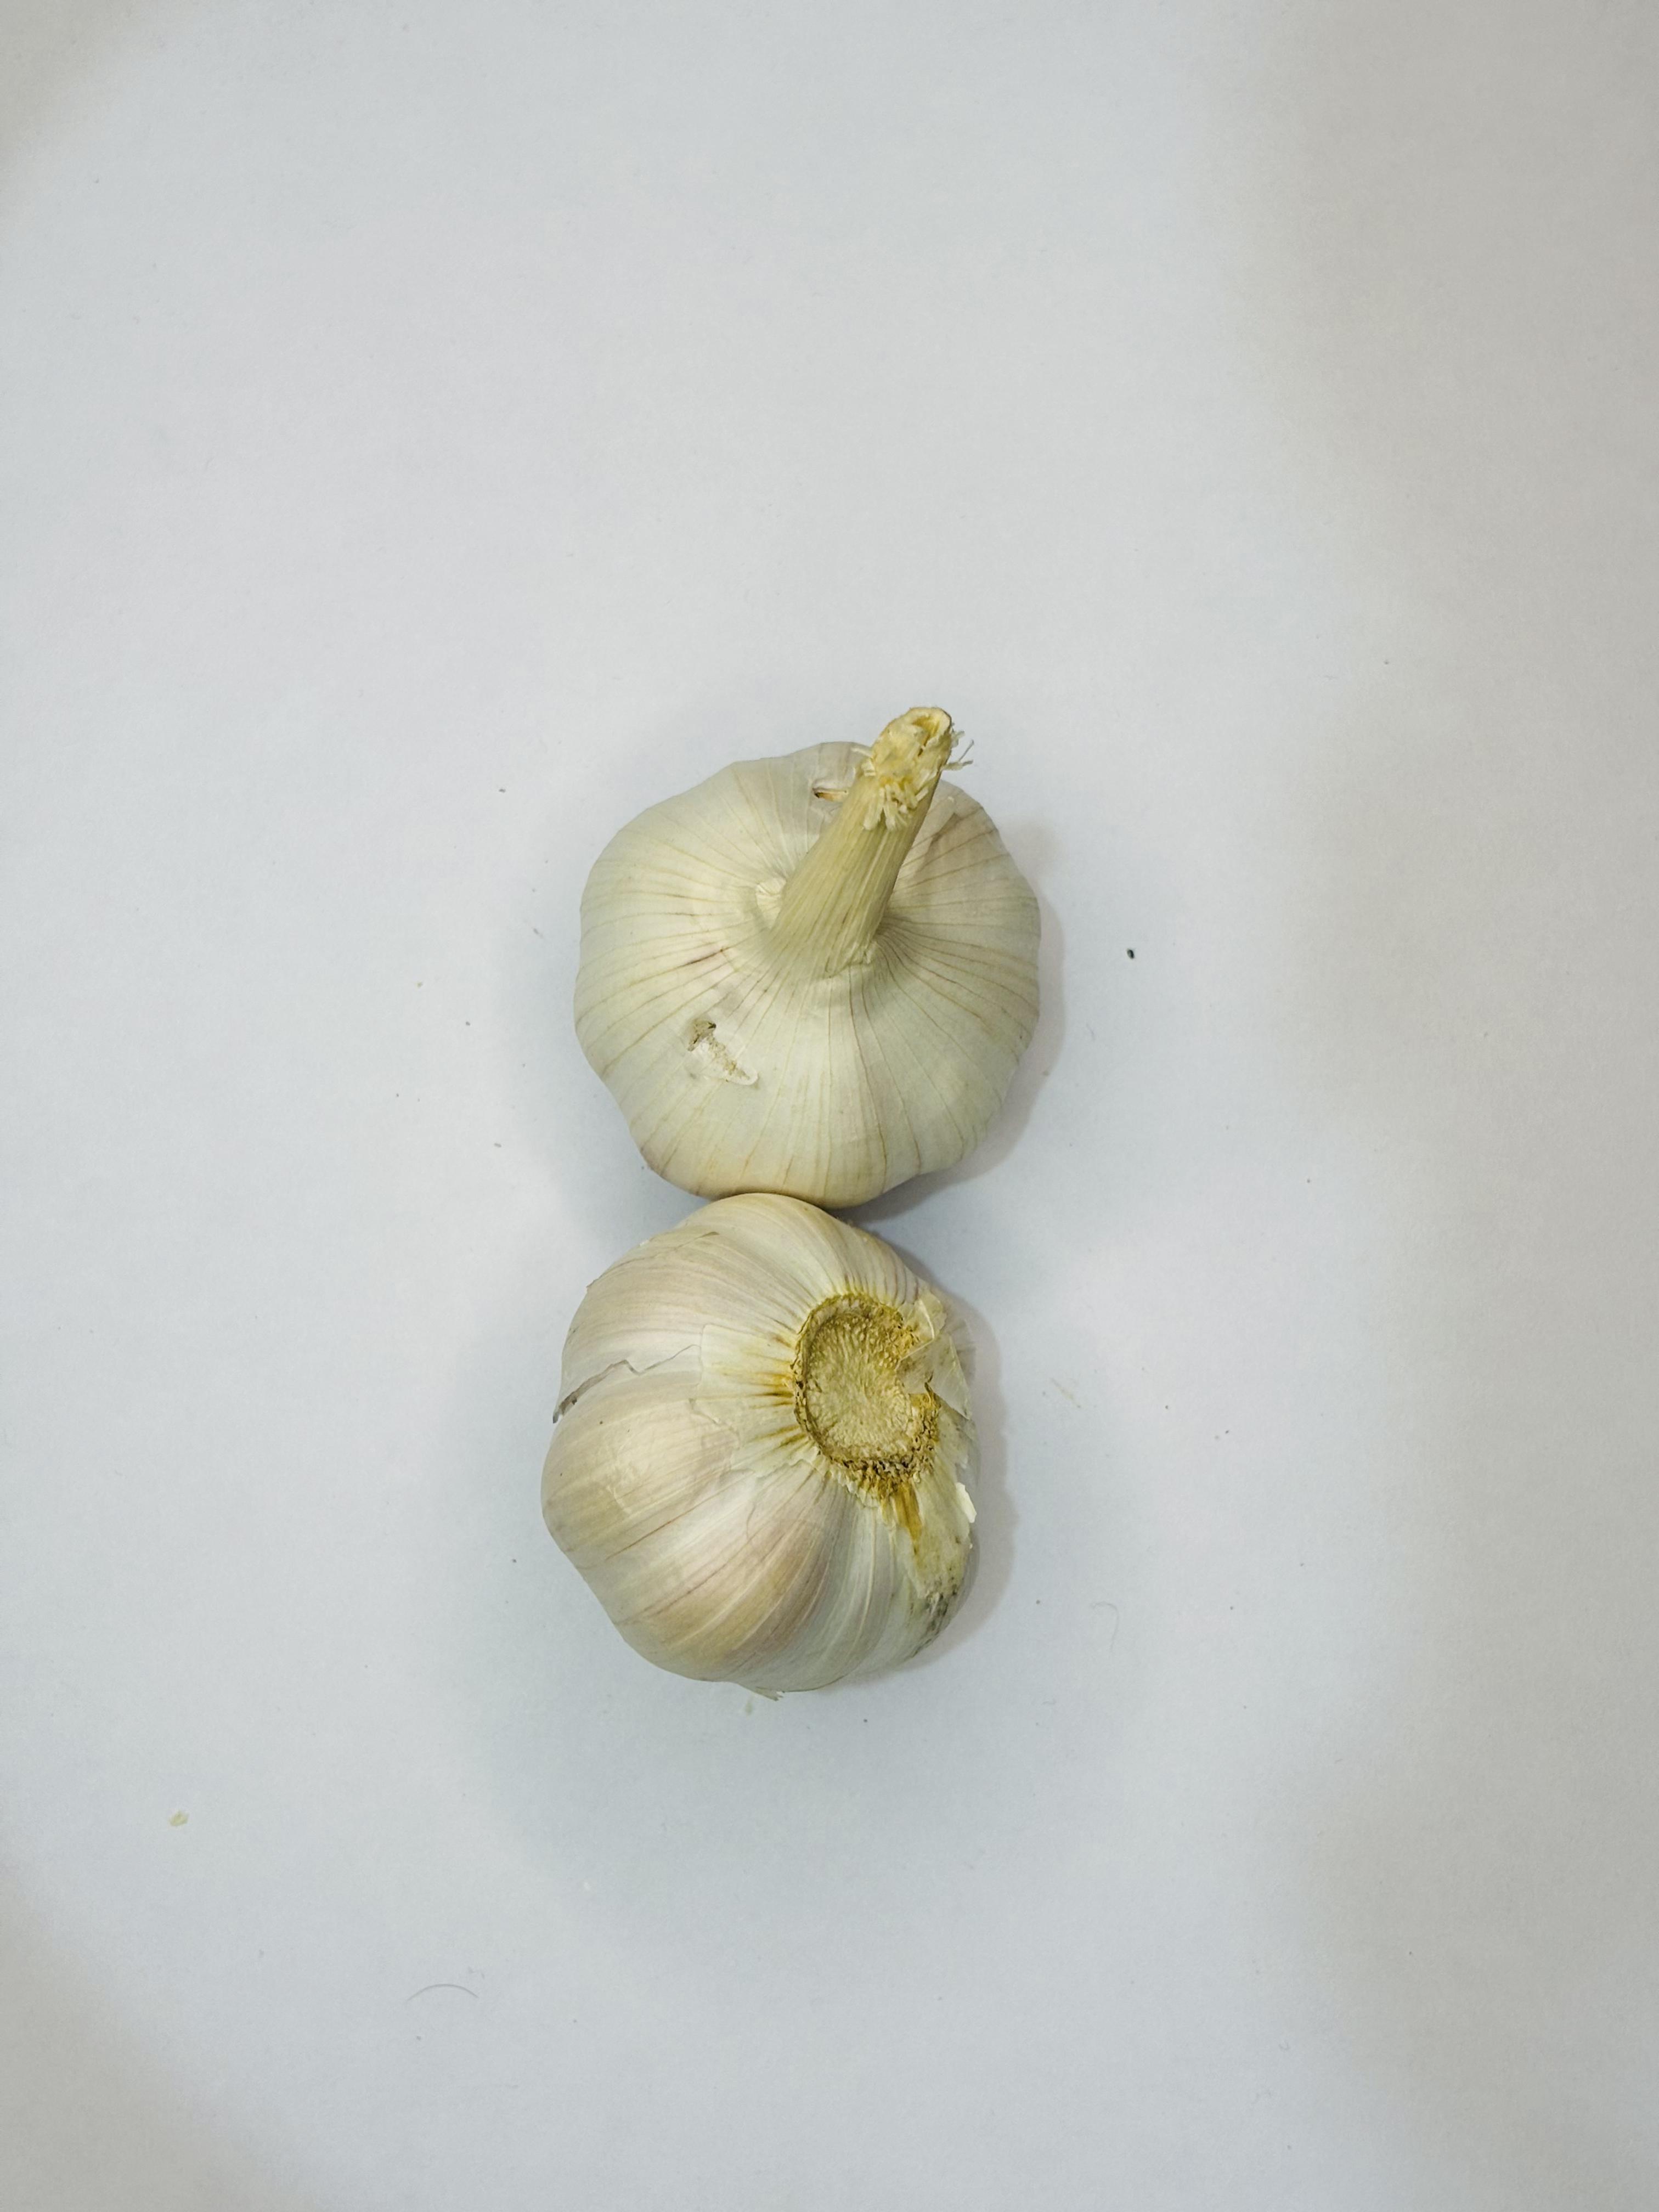
Label: Garlic